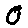
Label: 0